Glassland

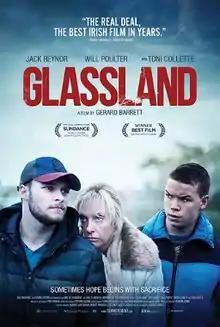

Glassland is a 2014 Irish drama film written and directed by Gerard Barrett in his second feature, following "Pilgrim Hill". The film stars Jack Reynor as a young man named John who tries to help his mother Jean (Toni Collette) with her alcoholism.